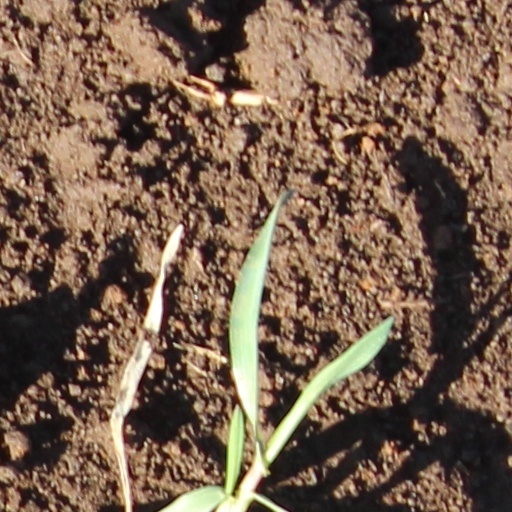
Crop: wheat